Dyker Heights, Brooklyn

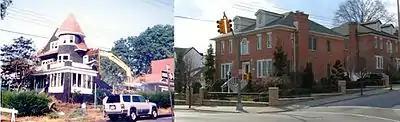
The demolition of the Chittensen House (left, in 1998) and the homes which replaced it (right, in 2006)

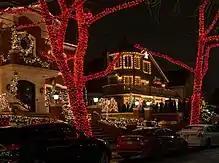
Decorated houses in Dyker Heights in December 2017

Dyker Heights' housing stock consists mostly of stately, single-family detached and semi-detached bungalows.